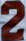
Number: 2